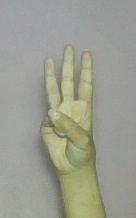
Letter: thaa